Istanbul Sabahattin Zaim University

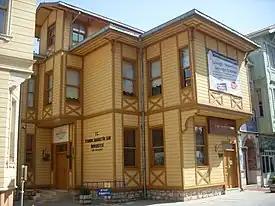
Research Center of Istanbul Sabahattin Zaim University in Eyüp, Istanbul

Istanbul Sabahattin Zaim University is a Turkish private higher-education institution established by "İlim Yayma Vakfı" (literally: Foundation for the Propagation of Science) on April 24, 2010. Classes at the university began in the 2011–12 term.